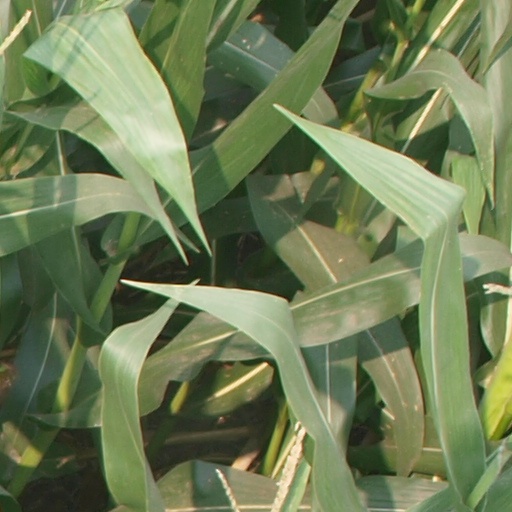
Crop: maize; corn